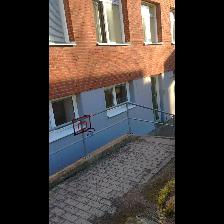
Label: NonHuman